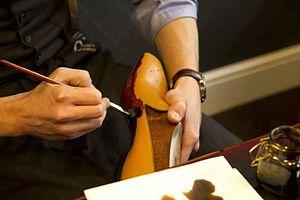
Un artisan patineur appliquant une patine de couleur rouge au pinceau, sur une chaussure en cuir.
La patine désigne l'ensemble des techniques de coloration et décoloration du cuir par l'application de teintures et solvants, à l'aide de différents outils. En jouant sur les contrastes de couleur, elle permet de personnaliser les chaussures et souliers.